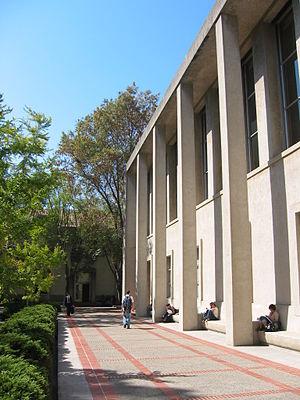
Berkeley Law est la faculté de droit de l'université de Californie à Berkeley fondée en 1911. Il s'agit de l'une des plus prestigieuses des Top Elite Law Schools des États-Unis et de la meilleure public law school.